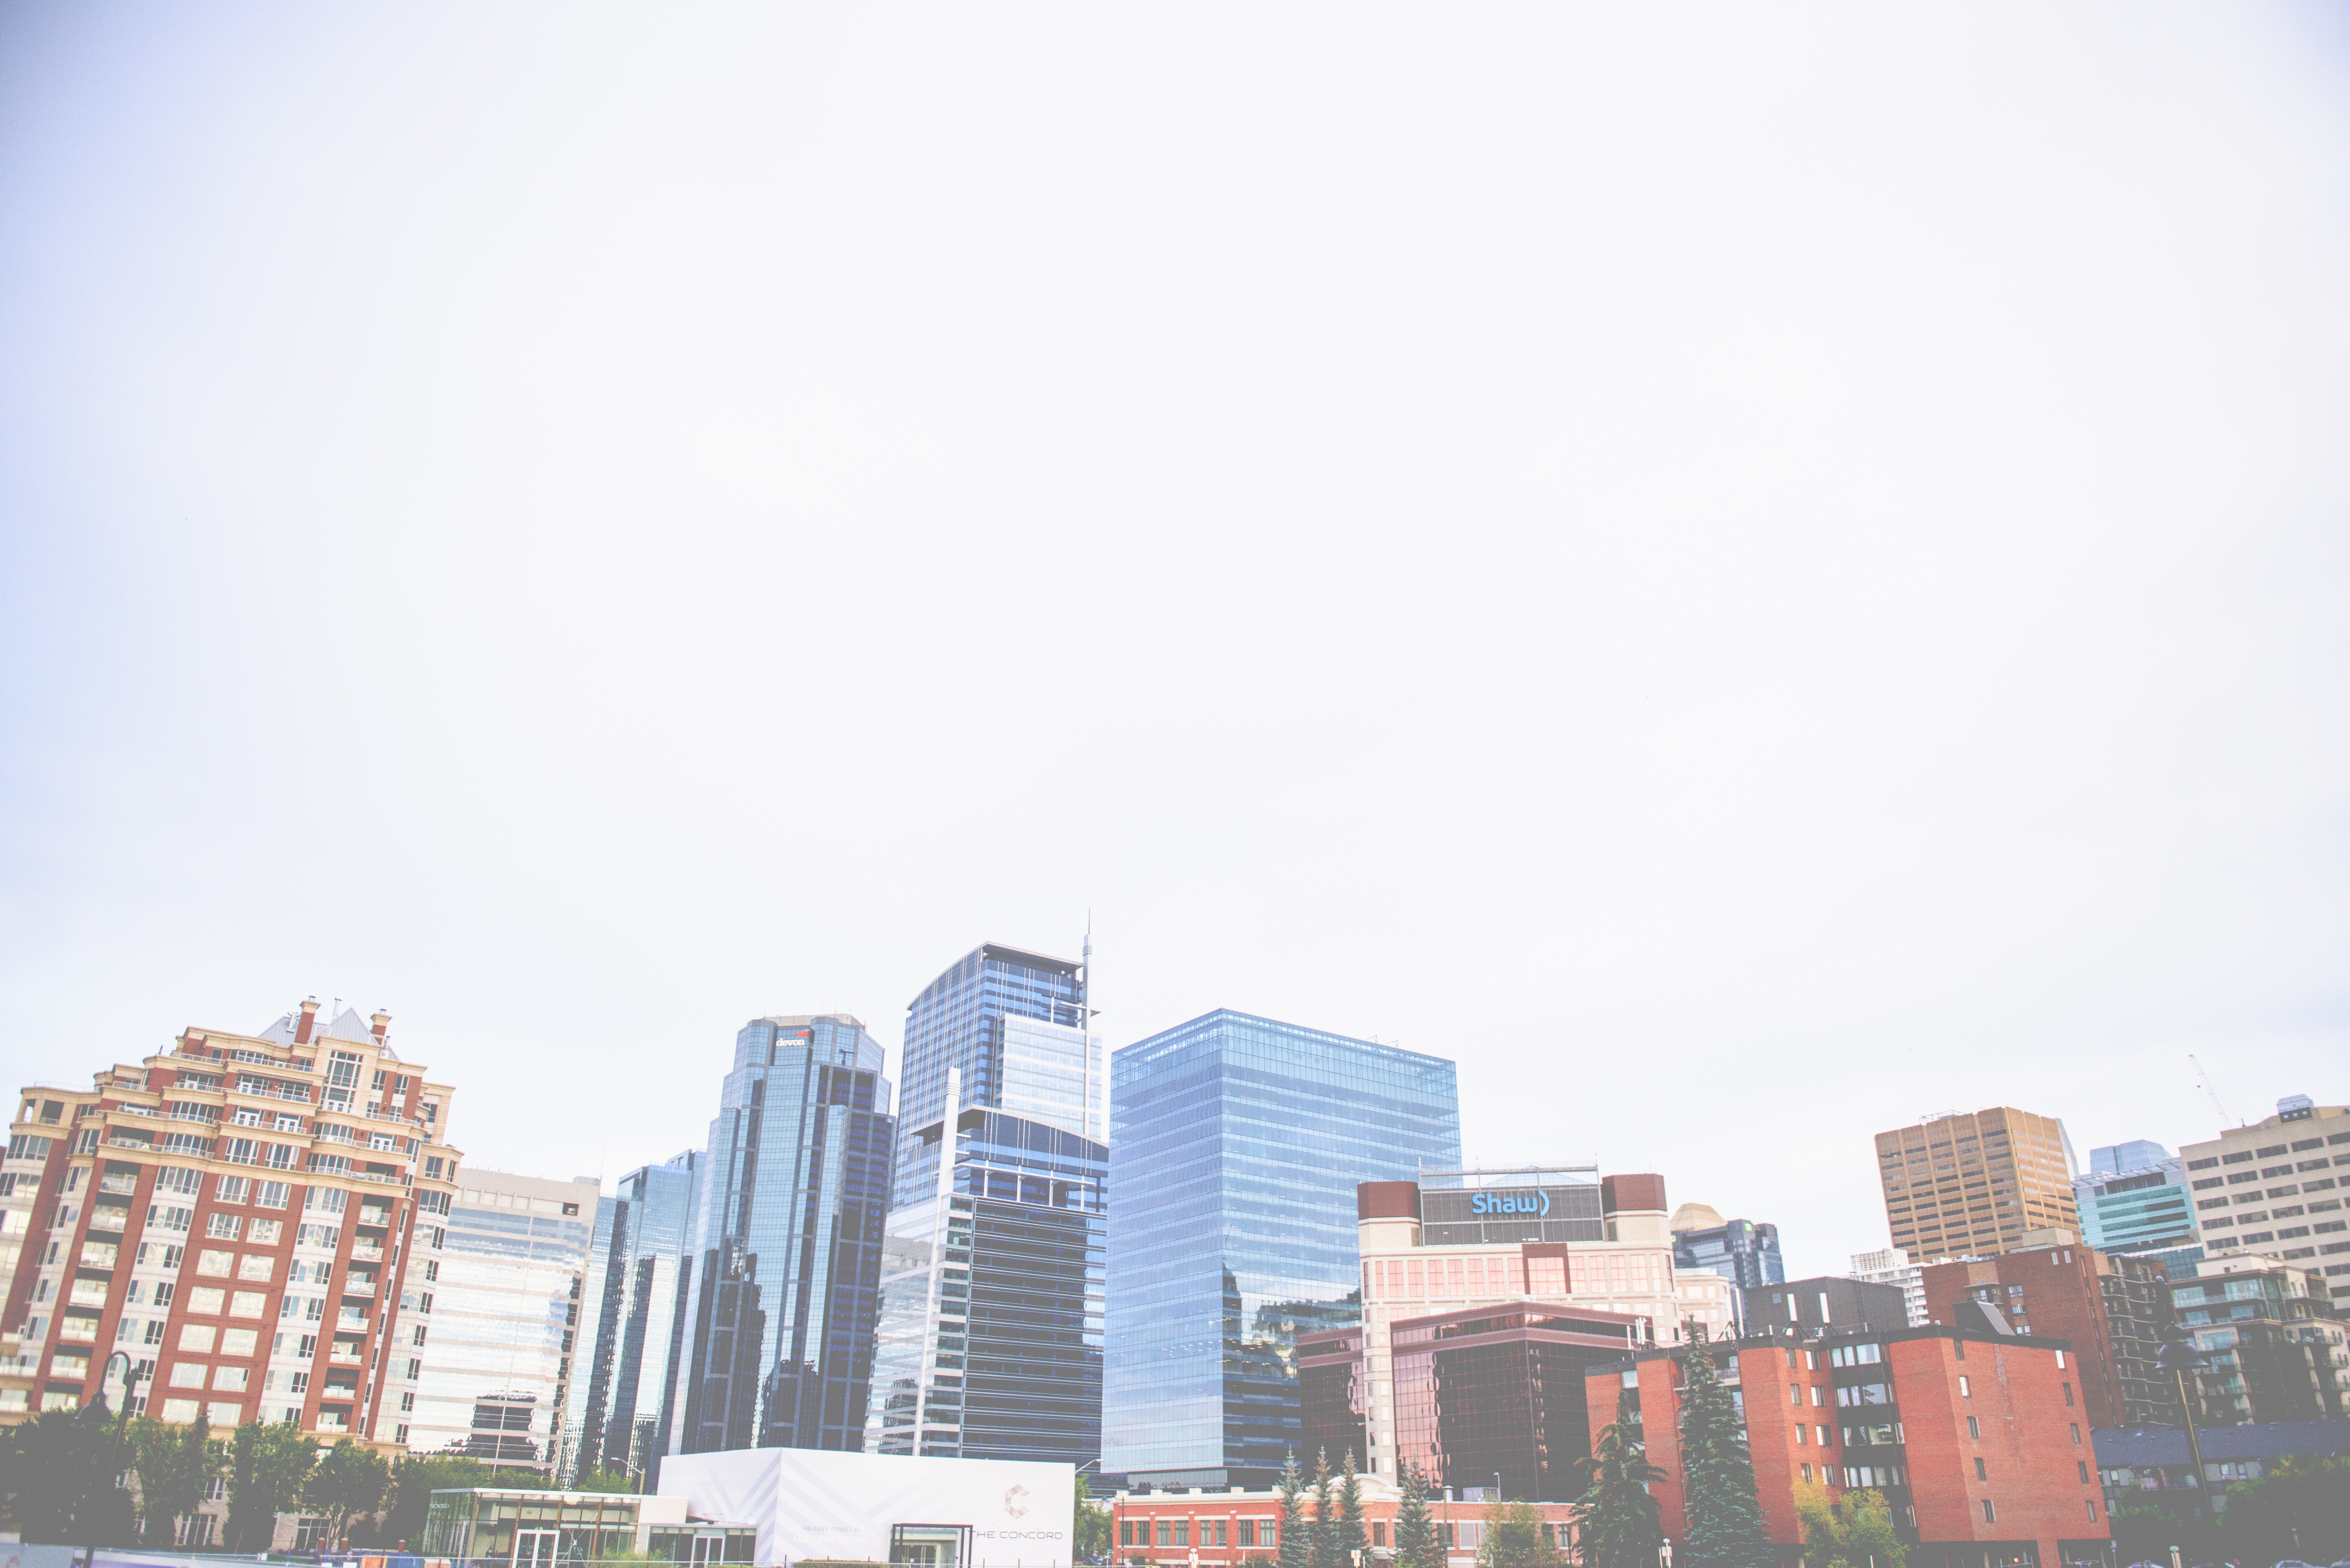
horizon, skyline, city, skyscraper, cityscape, downtown, tower block, metropolis, neighbourhood, residential area, atmospheric phenomenon, human settlement, metropolitan area